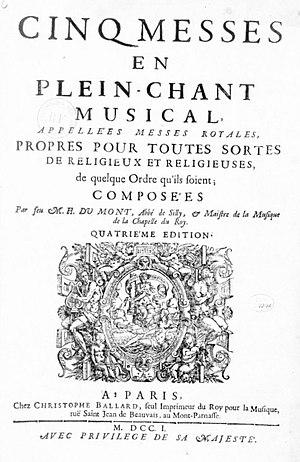
Title page of Henry Du Mont Messes (4th edition, 1701). Paris
Henry de Thier, dit Henry Du Mont, né en 1610 à Looz, près de Tongres, et mort le 8 mai 1684 à Paris, est un organiste et compositeur de musique baroque originaire de la principauté de Liège, dont la carrière se déroule essentiellement à Paris. Figure importante de la vie musicale de la première partie du règne de Louis XIV, dirigeant la musique religieuse de la cour jusqu’en 1683, il sera une source d’inspiration majeure pour des compositeurs comme Lully et de Lalande.